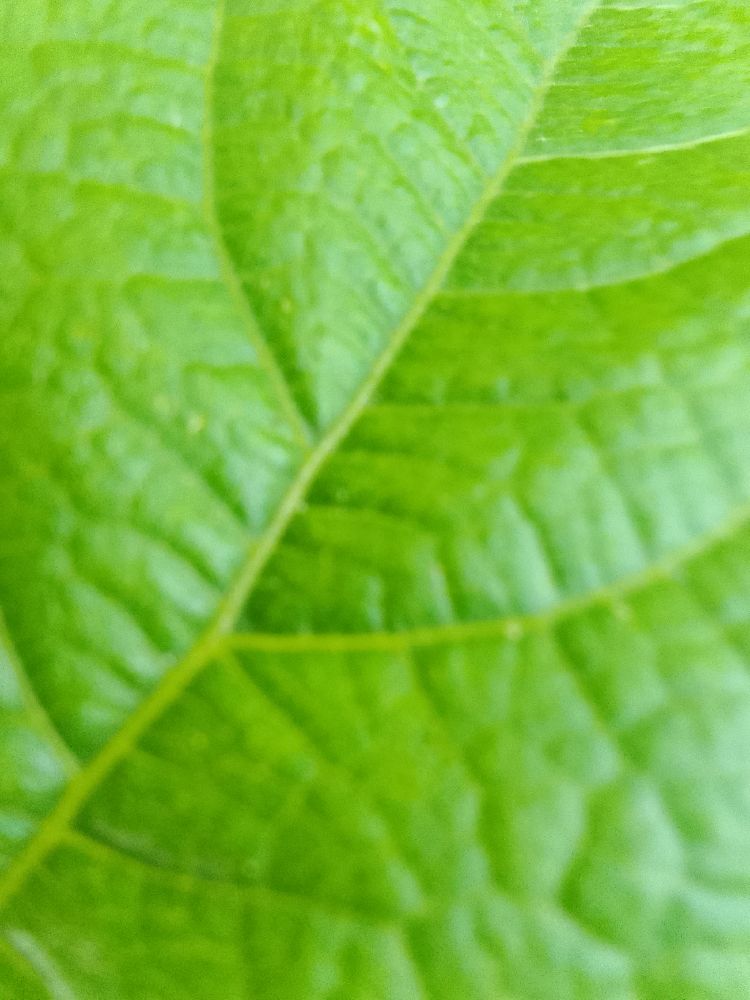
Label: healthy